Australian Speedcar Grand Prix

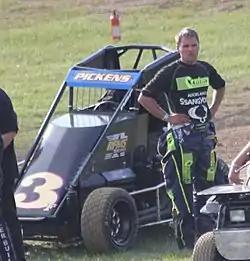
2005 winner Michael Pickens

The Australian Speedcar Grand Prix is an annual dirt track racing meeting held in Australia for Speedcars. The meeting has traditionally been held in Sydney, but on occasions has been held on tracks in Victoria and in 2000 the race was held at Perth's Claremont Speedway, not long before the 1/3-mile Showground track closed.